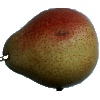
Label: pear_forelle